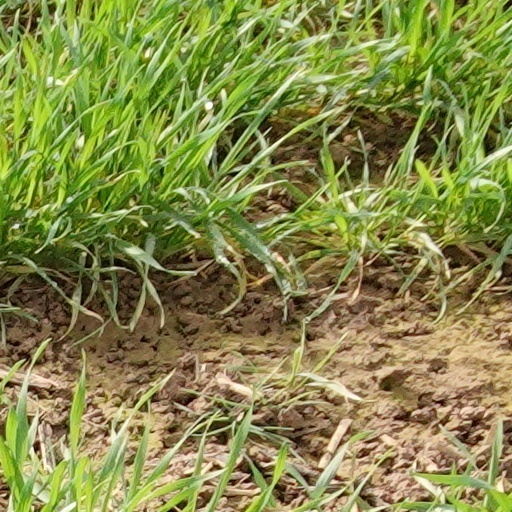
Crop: wheat